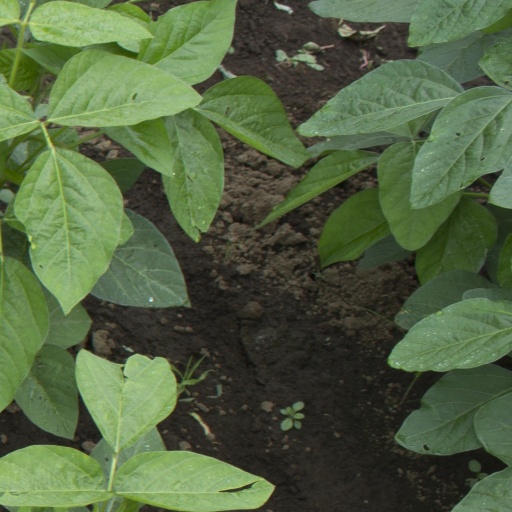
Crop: soybean